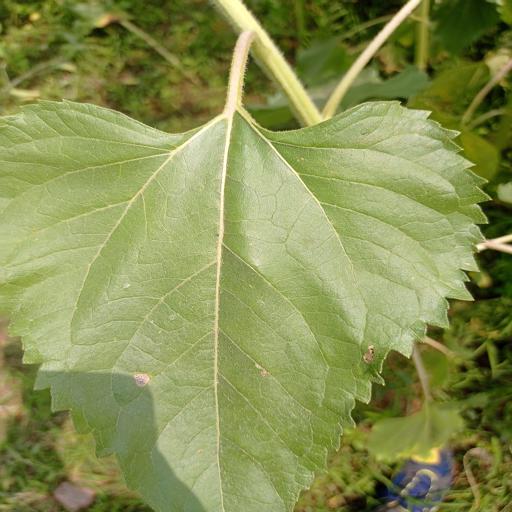
Label: Fresh_leaf